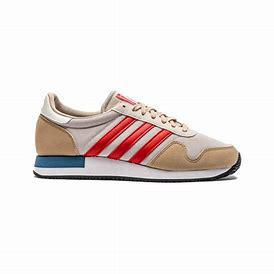
Brand: adidas
Model: 100